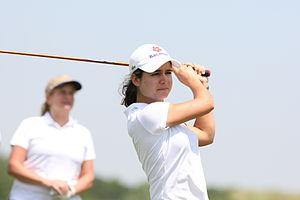
Lorena Ochoa, née le 15 novembre 1981 à Guadalajara, est une golfeuse professionnelle mexicaine. Intégrant le circuit LPGA en 2002 après une année dans le Futures Tour, elle a notamment remporté deux tournois majeurs - l'Open britannique en 2007 et le Championnat Kraft Nabisco en 2008 - parmi ses trente titres professionnels dans sa carrière. Le 23 avril 2007, elle prend la place de numéro un mondial succédant à la Suédoise Annika Sörenstam, place qu'elle occupe jusqu'au mois de mai 2010 où elle est remplacée par la Coréenne Jiyai Shin.